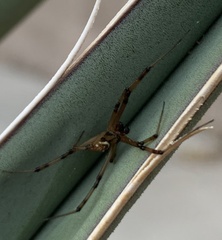
Species: Lactrodectus_hesperus